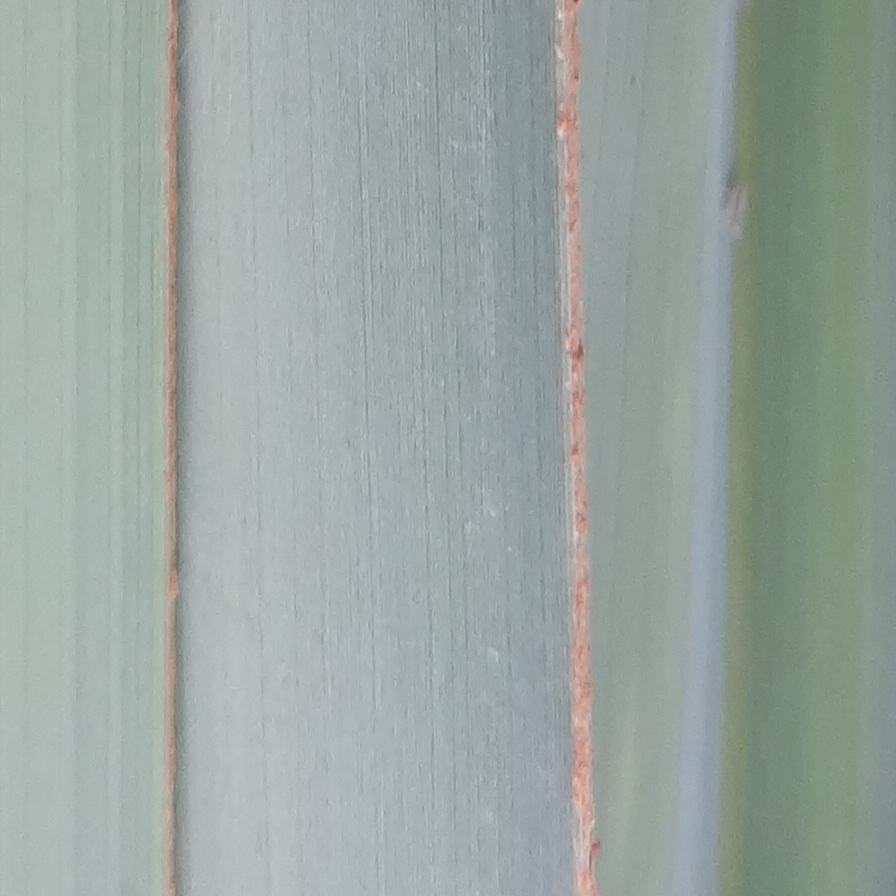
Label: Bug